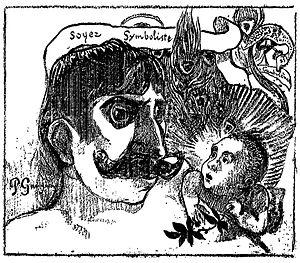
Ioánnis A. Papadiamantópoulos, dit Jean Moréas, né à Athènes le 15 avril 1856 et mort à Saint-Mandé le 30 mars 1910, est un poète symboliste grec d'expression française.